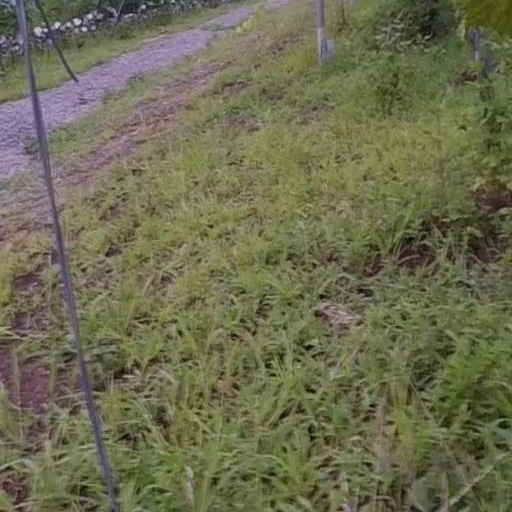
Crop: grape